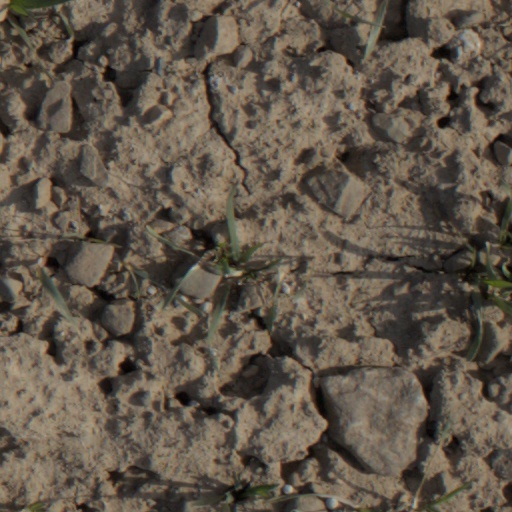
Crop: wheat